Waco, the Big Lie

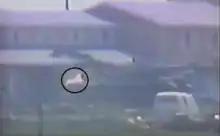
The film claims that footage shows a tank with a flamethrower (circled), however it's been claimed that this footage has been manipulated.

Waco, the Big Lie is a 1993 American documentary film directed by Linda Thompson that presents video-based analysis regarding the Waco siege. The first film made about the Waco siege, "Waco, the Big Lie" gained significant notoriety when it was viewed during the trial of American domestic terrorist Timothy McVeigh. As part of the defense, McVeigh's lawyers showed "Waco, the Big Lie" to the jury.